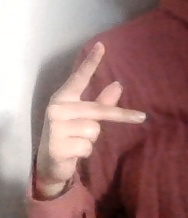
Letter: dha